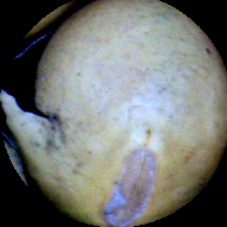
Label: Skin-damaged